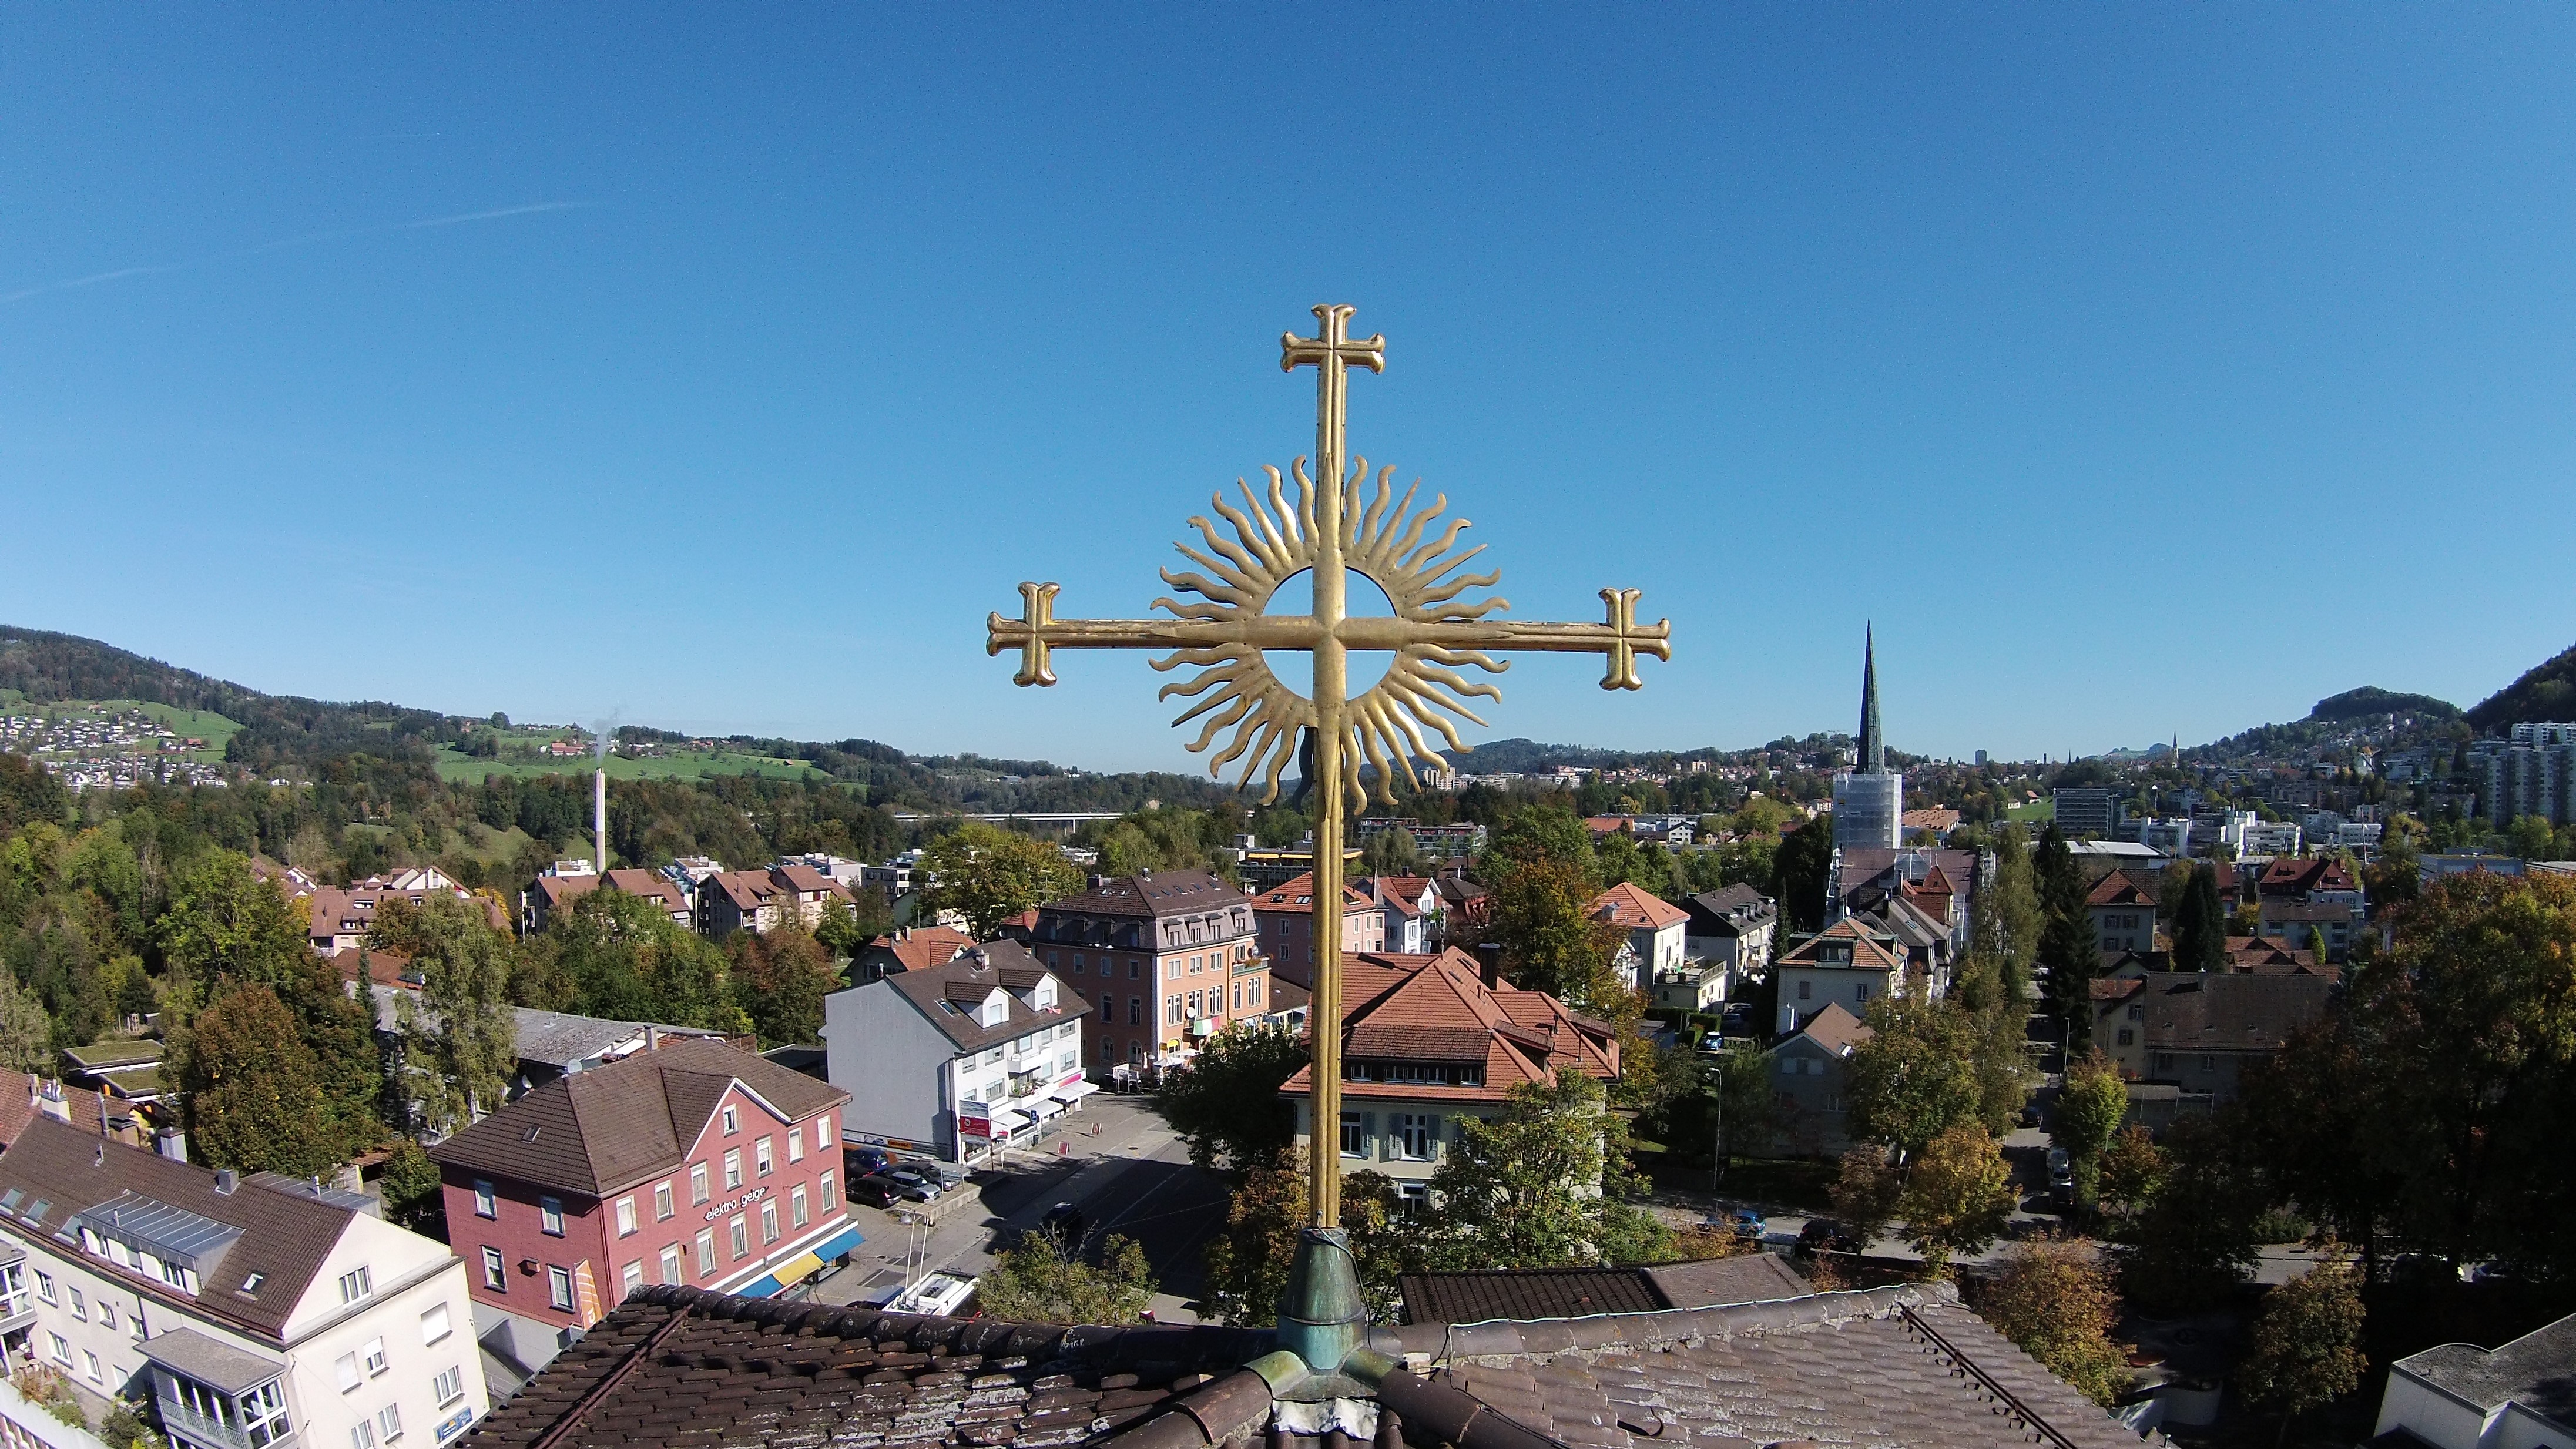
town, cityscape, downtown, vacation, amusement park, symbol, plaza, park, landmark, church, cross, tourism, aerial view, resort, faith, st, christianity, town square, residential area, gallen bruggen